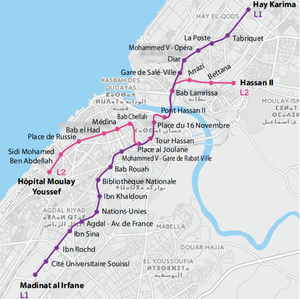
Plan du réseau de tramway de l'agglomération de Rabat-Salé au Maroc
Rabat est la capitale du Maroc.
Le tramway de Rabat-Salé est un système de transport en commun en site propre qui dessert les villes de Salé et Rabat au Maroc. L'ouverture au public des deux premières lignes du réseau s'est faite le 23 mai 2011. Ces lignes font aujourd'hui 27 km et comprennent 43 stations de voyageurs. La Société du Tramway de Rabat-Salé a actuellement confié la gestion à la société Transdev via sa filiale Transdev Rabat-Salé, professionnel du métier sous contrat. L’entrée en service de deux extensions à la ligne 2, vers le quartier Yacoub El Mansour à Rabat et le quartier Moulay Ismail, s'est faite en 2020.